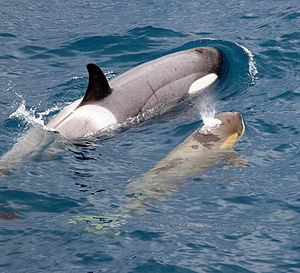
Spækhugger / Formering
En hun med sin kalv.
Spækhuggeren er en tandhval, der tilhører delfinfamilien og er den største delfinart i verden. Den er efter areal det næstmest udbredte pattedyr på jorden og findes i alle jordens have, fra de arktiske regioner til de tropiske have. Den lever af både fisk, havskildpadder, havfugle, hajer, sæler, søkøer og endda andre tandhvaler, hvilket placerer spækhuggeren øverst i den maritime fødekæde. Spækhuggere er ligeledes kendt for at angribe bardehvaler, især gråhvaler og blåhvaler.